Venice

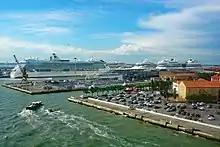
Cruise ships at the passenger terminal in the Port of Venice ("Venezia Terminal Passeggeri")

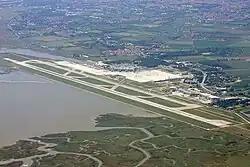
Marco Polo International Airport ("Aeroporto di Venezia Marco Polo")

Venice is built on an archipelago of 118 islands in a shallow, lagoon, connected by 400 bridges over 177 canals. In the 19th century, a causeway to the mainland brought the railroad to Venice. The adjoining Ponte della Libertà road causeway and terminal parking facilities in Tronchetto island and Piazzale Roma were built during the 20th century. Beyond these rail and road terminals on the northern edge of the city, transportation within the city's historic centre remains, as it was in centuries past, entirely on water or on foot. Venice is Europe's largest urban car-free area and is unique in Europe in having remained a sizable functioning city in the 21st century entirely without motorcars or trucks.